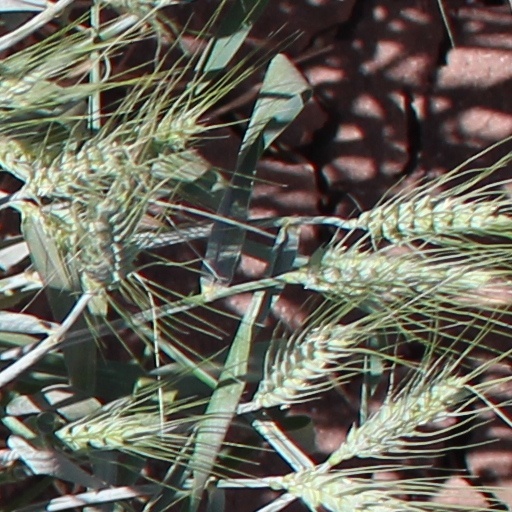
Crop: wheat